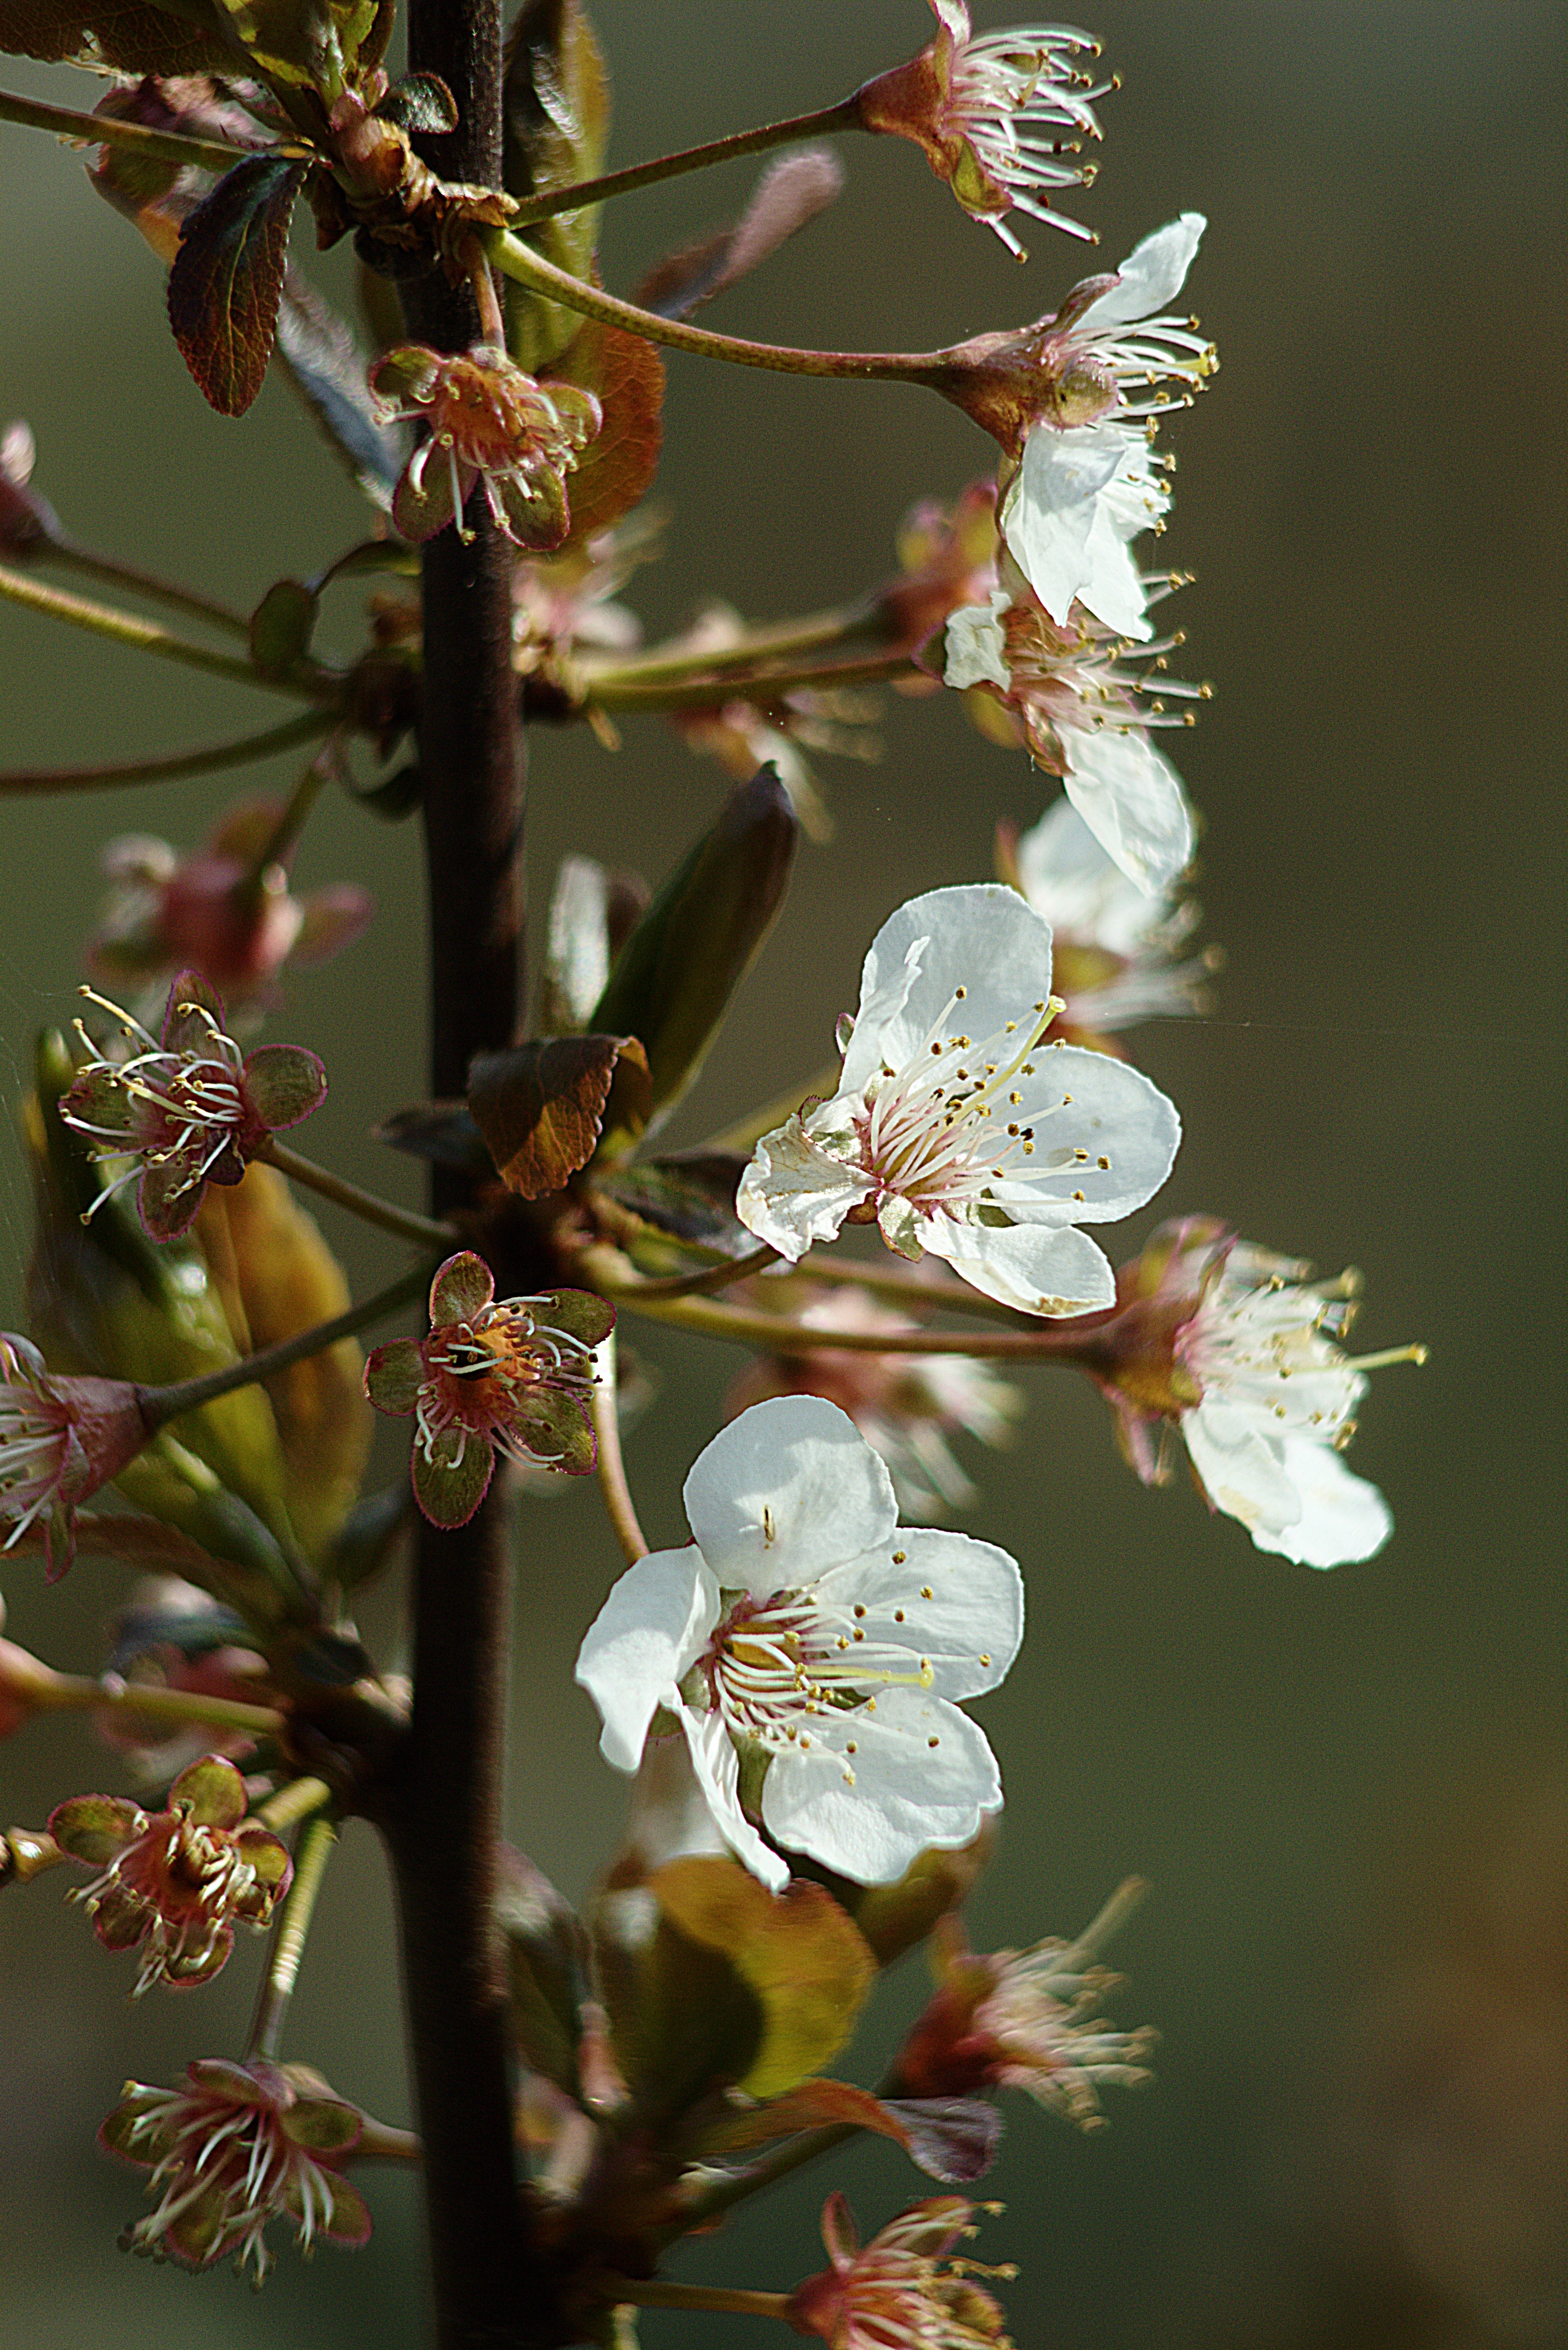
tree, nature, branch, blossom, plant, white, photography, fruit, flower, food, spring, produce, insect, autumn, botany, flora, fauna, invertebrate, twig, flowers, close up, shrub, bee, nectar, macro photography, flowering plant, honey bee, land plant, membrane winged insect